Thaísa Menezes

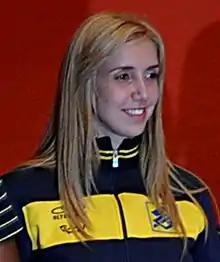
Menezes in 2010

Thaísa Daher de Menezes (born 15 May 1987) is a Brazilian professional volleyball player. She won back-to-back gold medals at the 2008 and 2012 Summer Olympics. She has won numerous Best Spiker and Best Blocker Awards, and is often singled out as one of the greatest Brazilian players of all time.